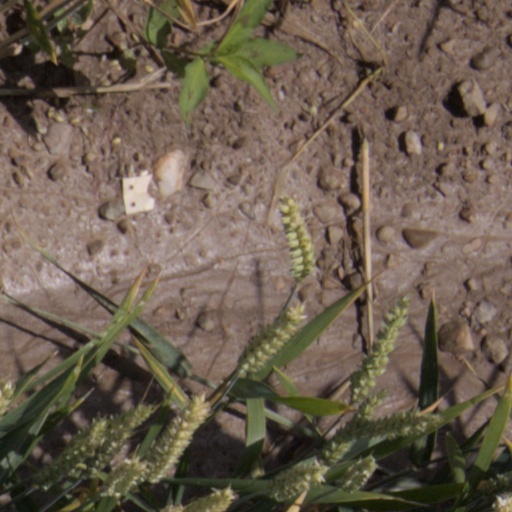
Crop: wheat